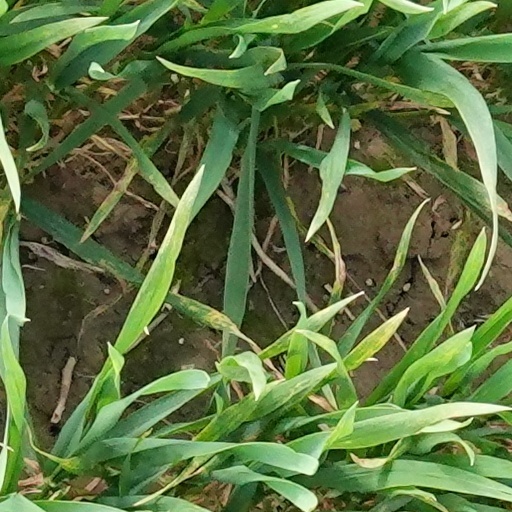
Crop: wheat